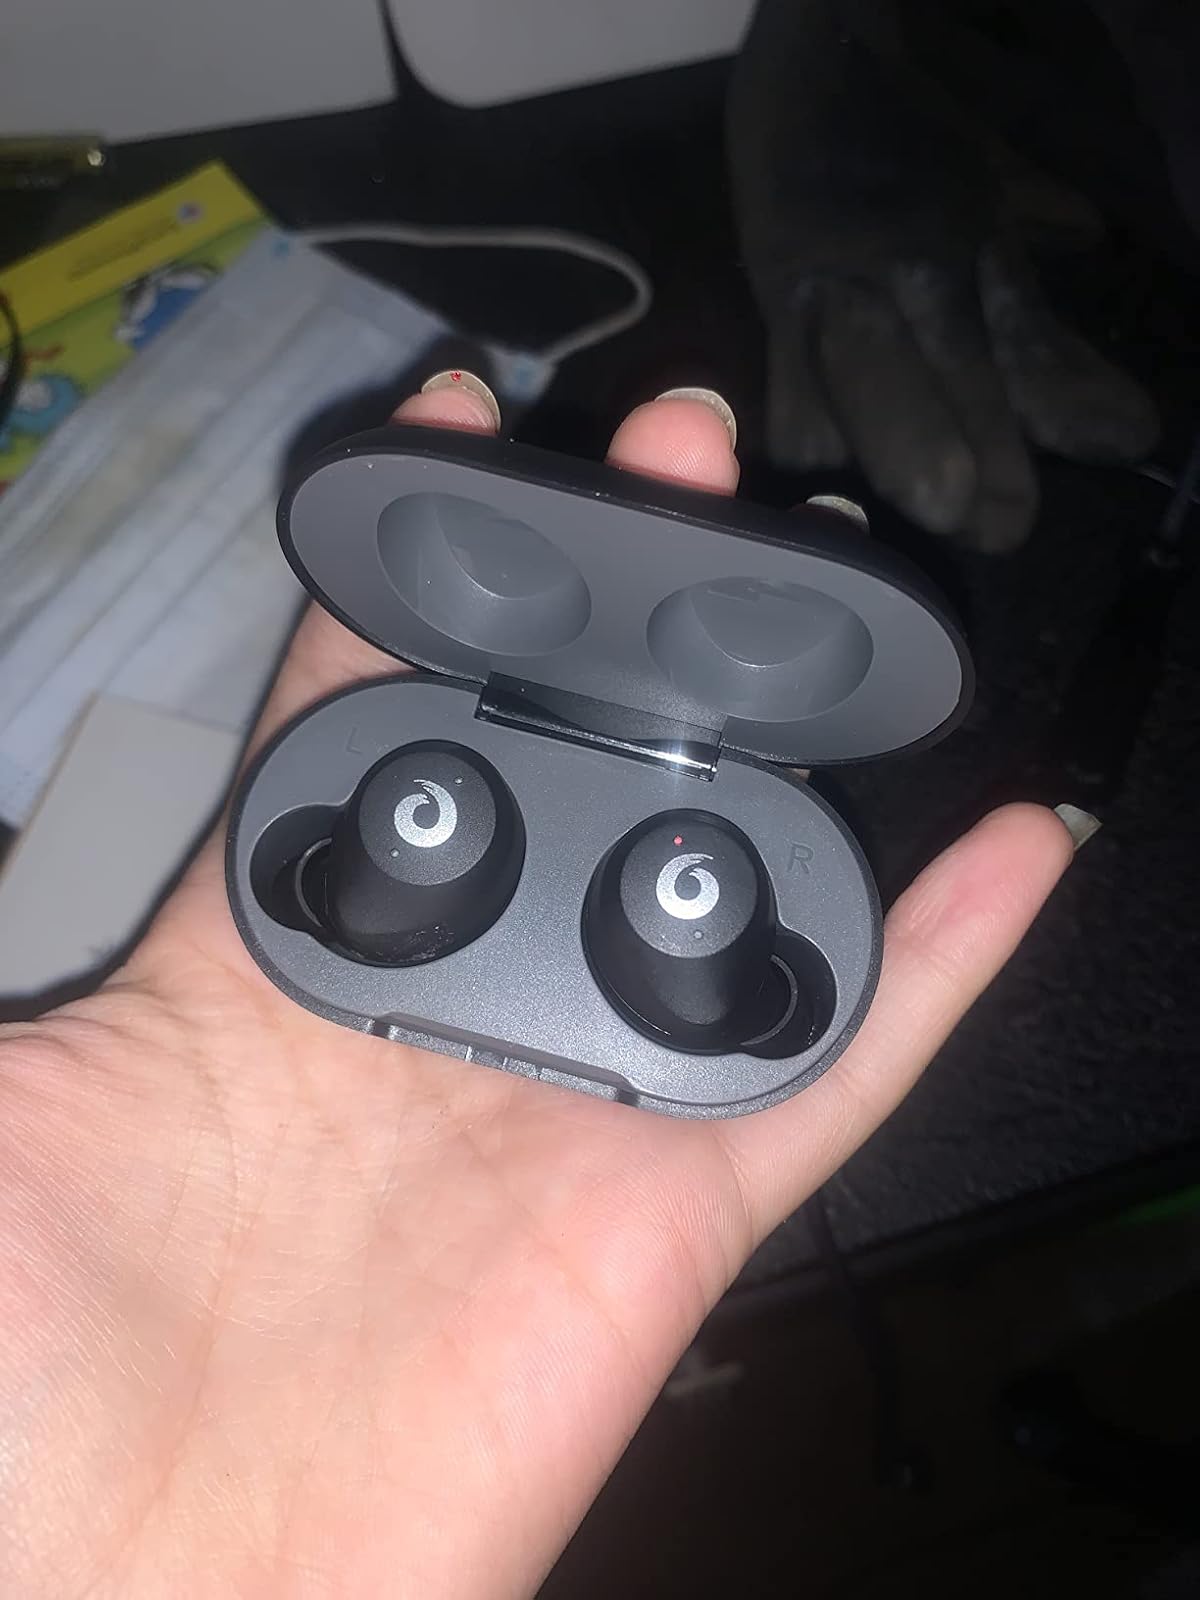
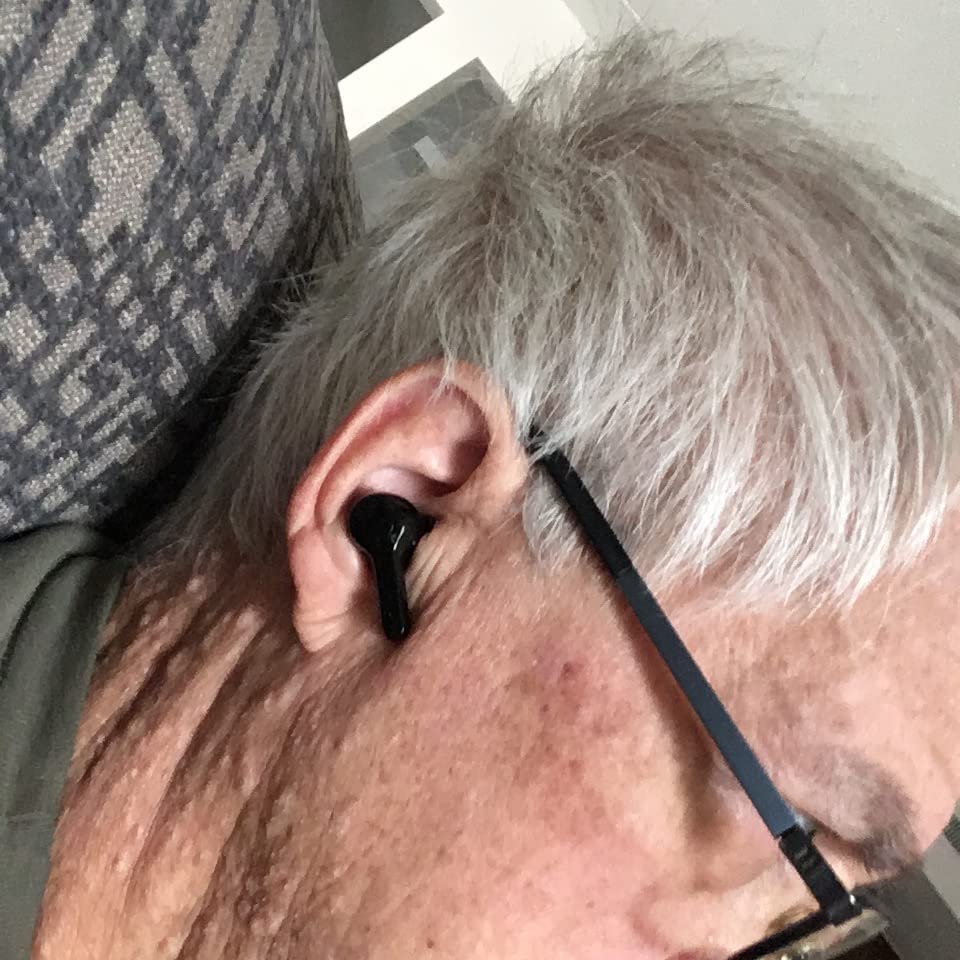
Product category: earbuds
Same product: no